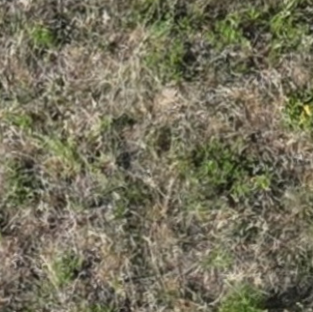
Month: july
Dye color: red
Dye concentration: low